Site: brandenburg
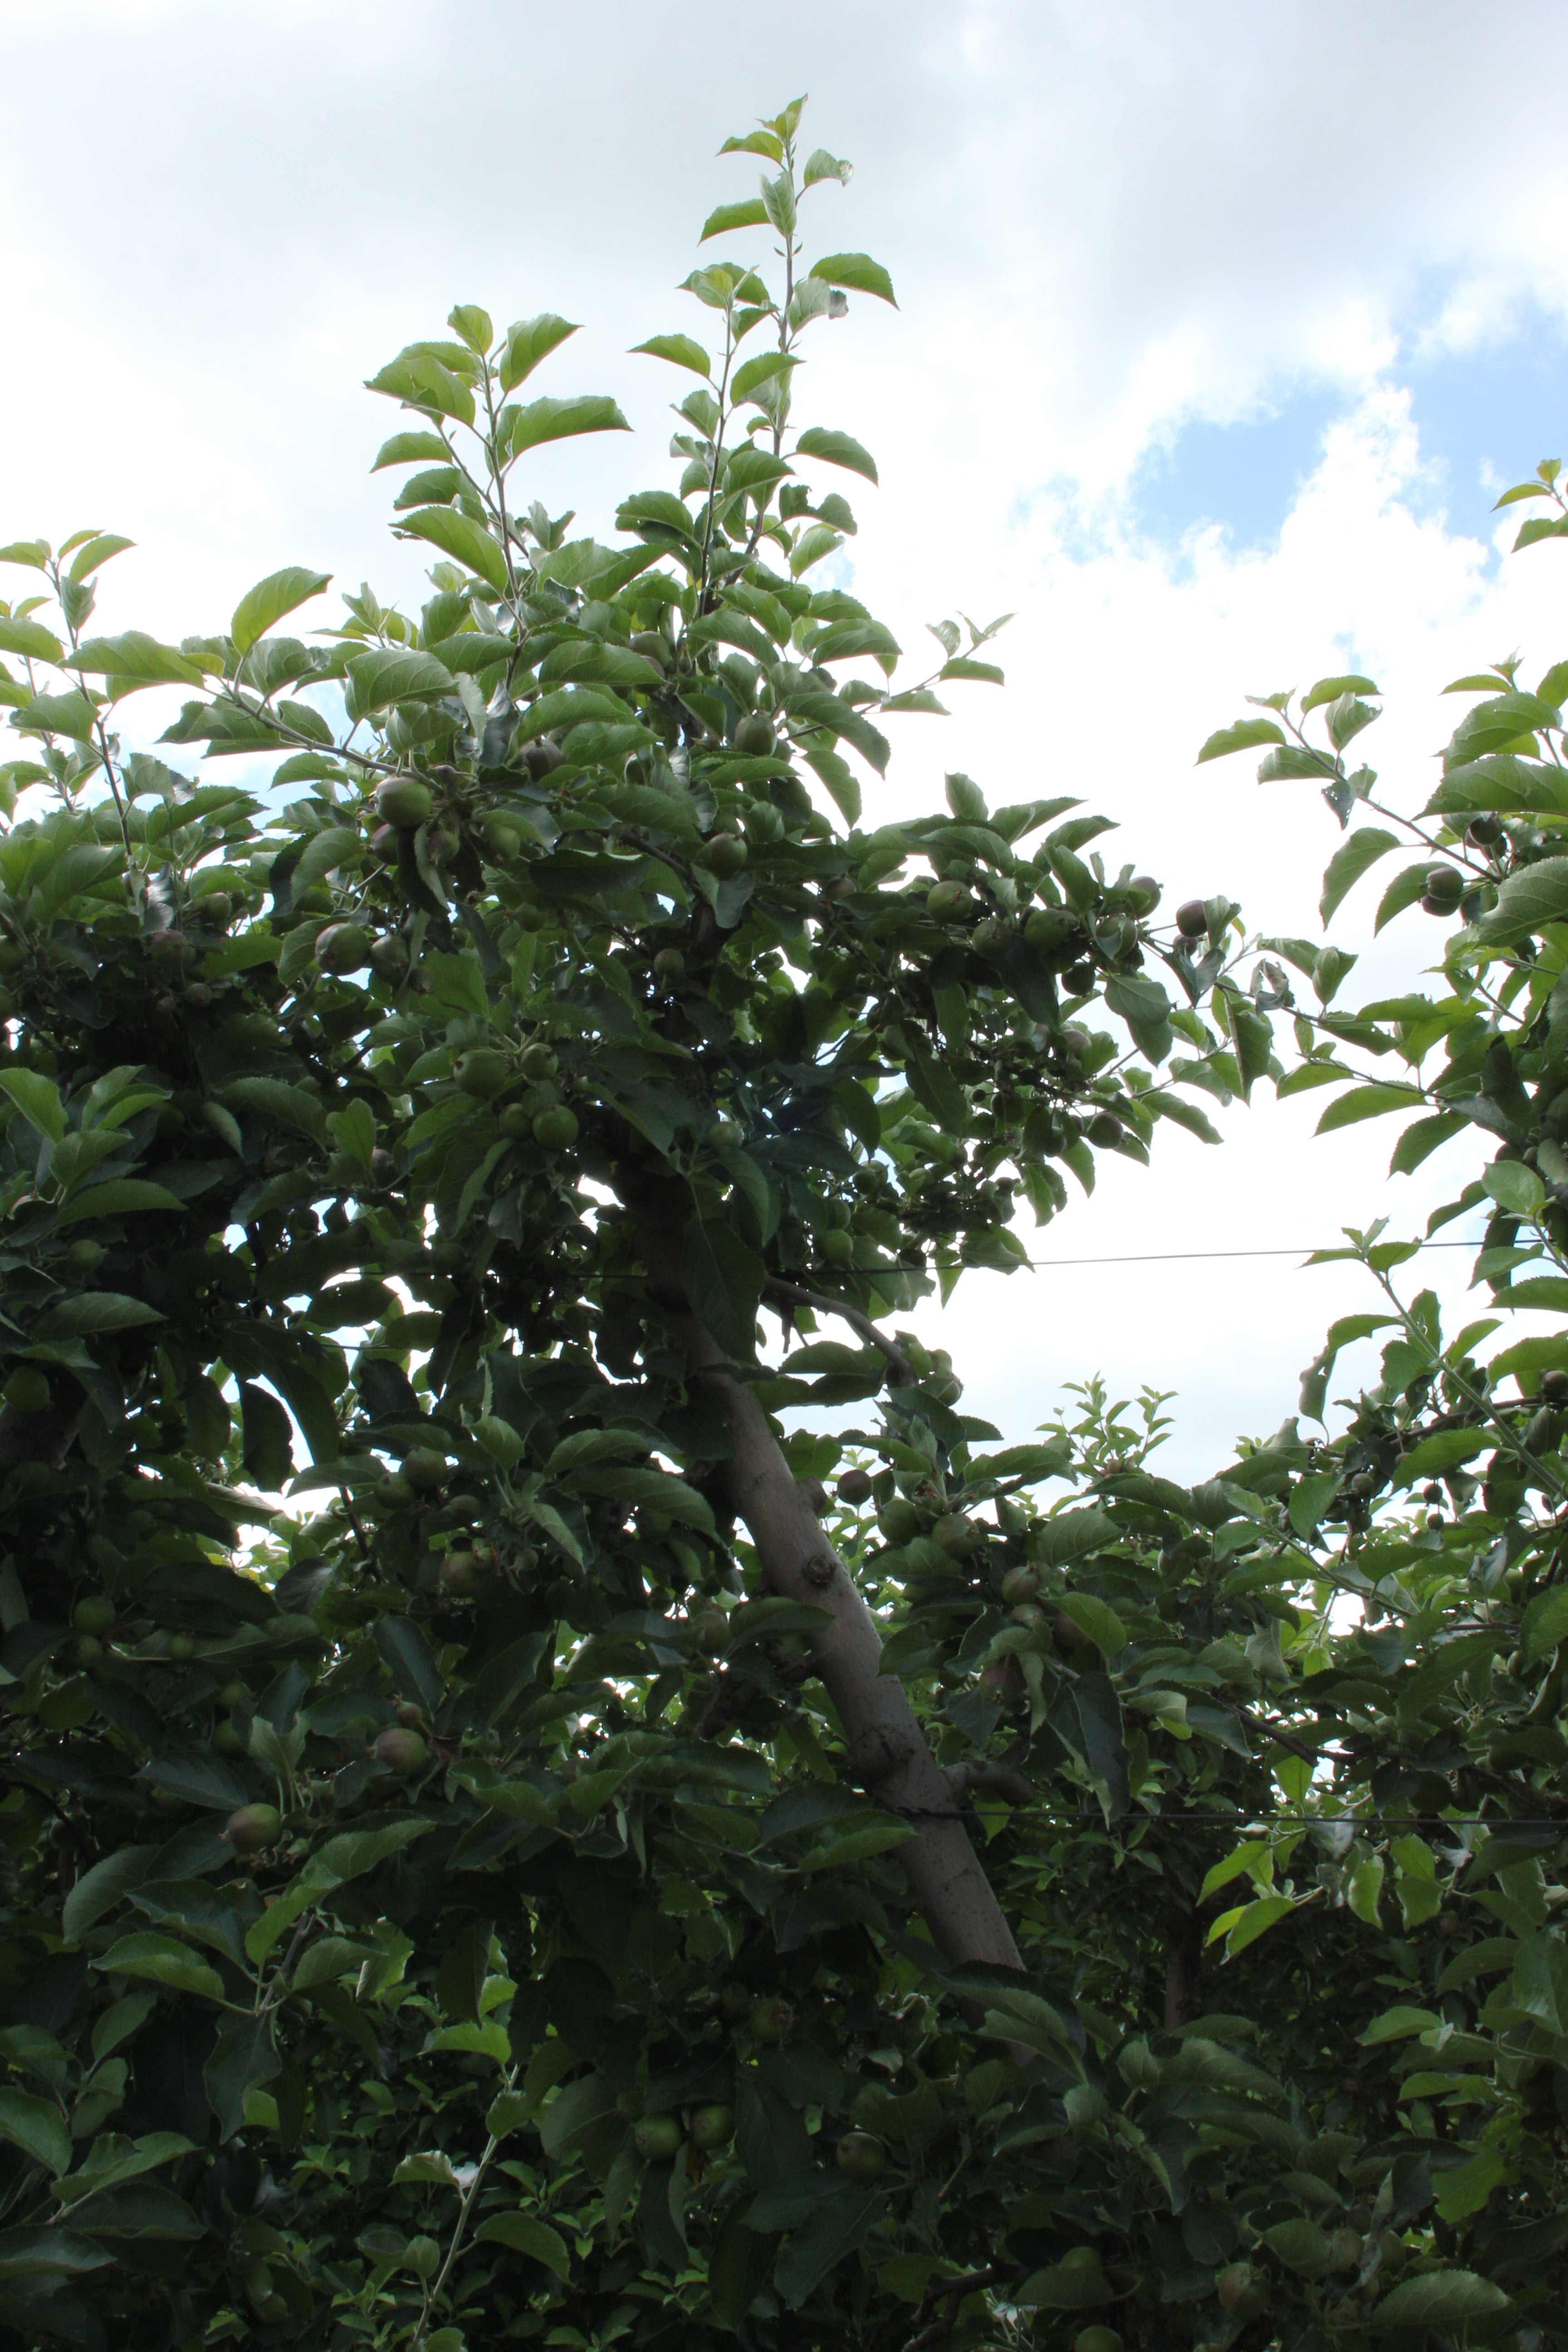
Growth stage (BBCH 73): Development of fruit